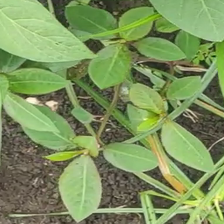
Weed species: Moti_dudhi(Euphorbia_geneculata_L)